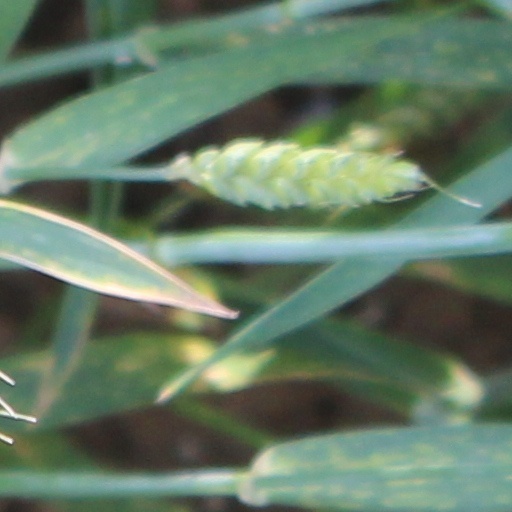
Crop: wheat